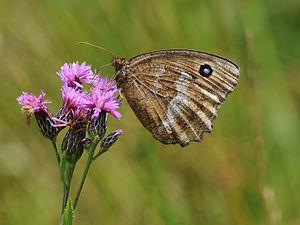
Le Grand nègre des bois ou la Dryade (Minois dryas), est un lépidoptère diurne appartenant à la famille des Nymphalidae, à la sous-famille des Satyrinae et au genre Minois.